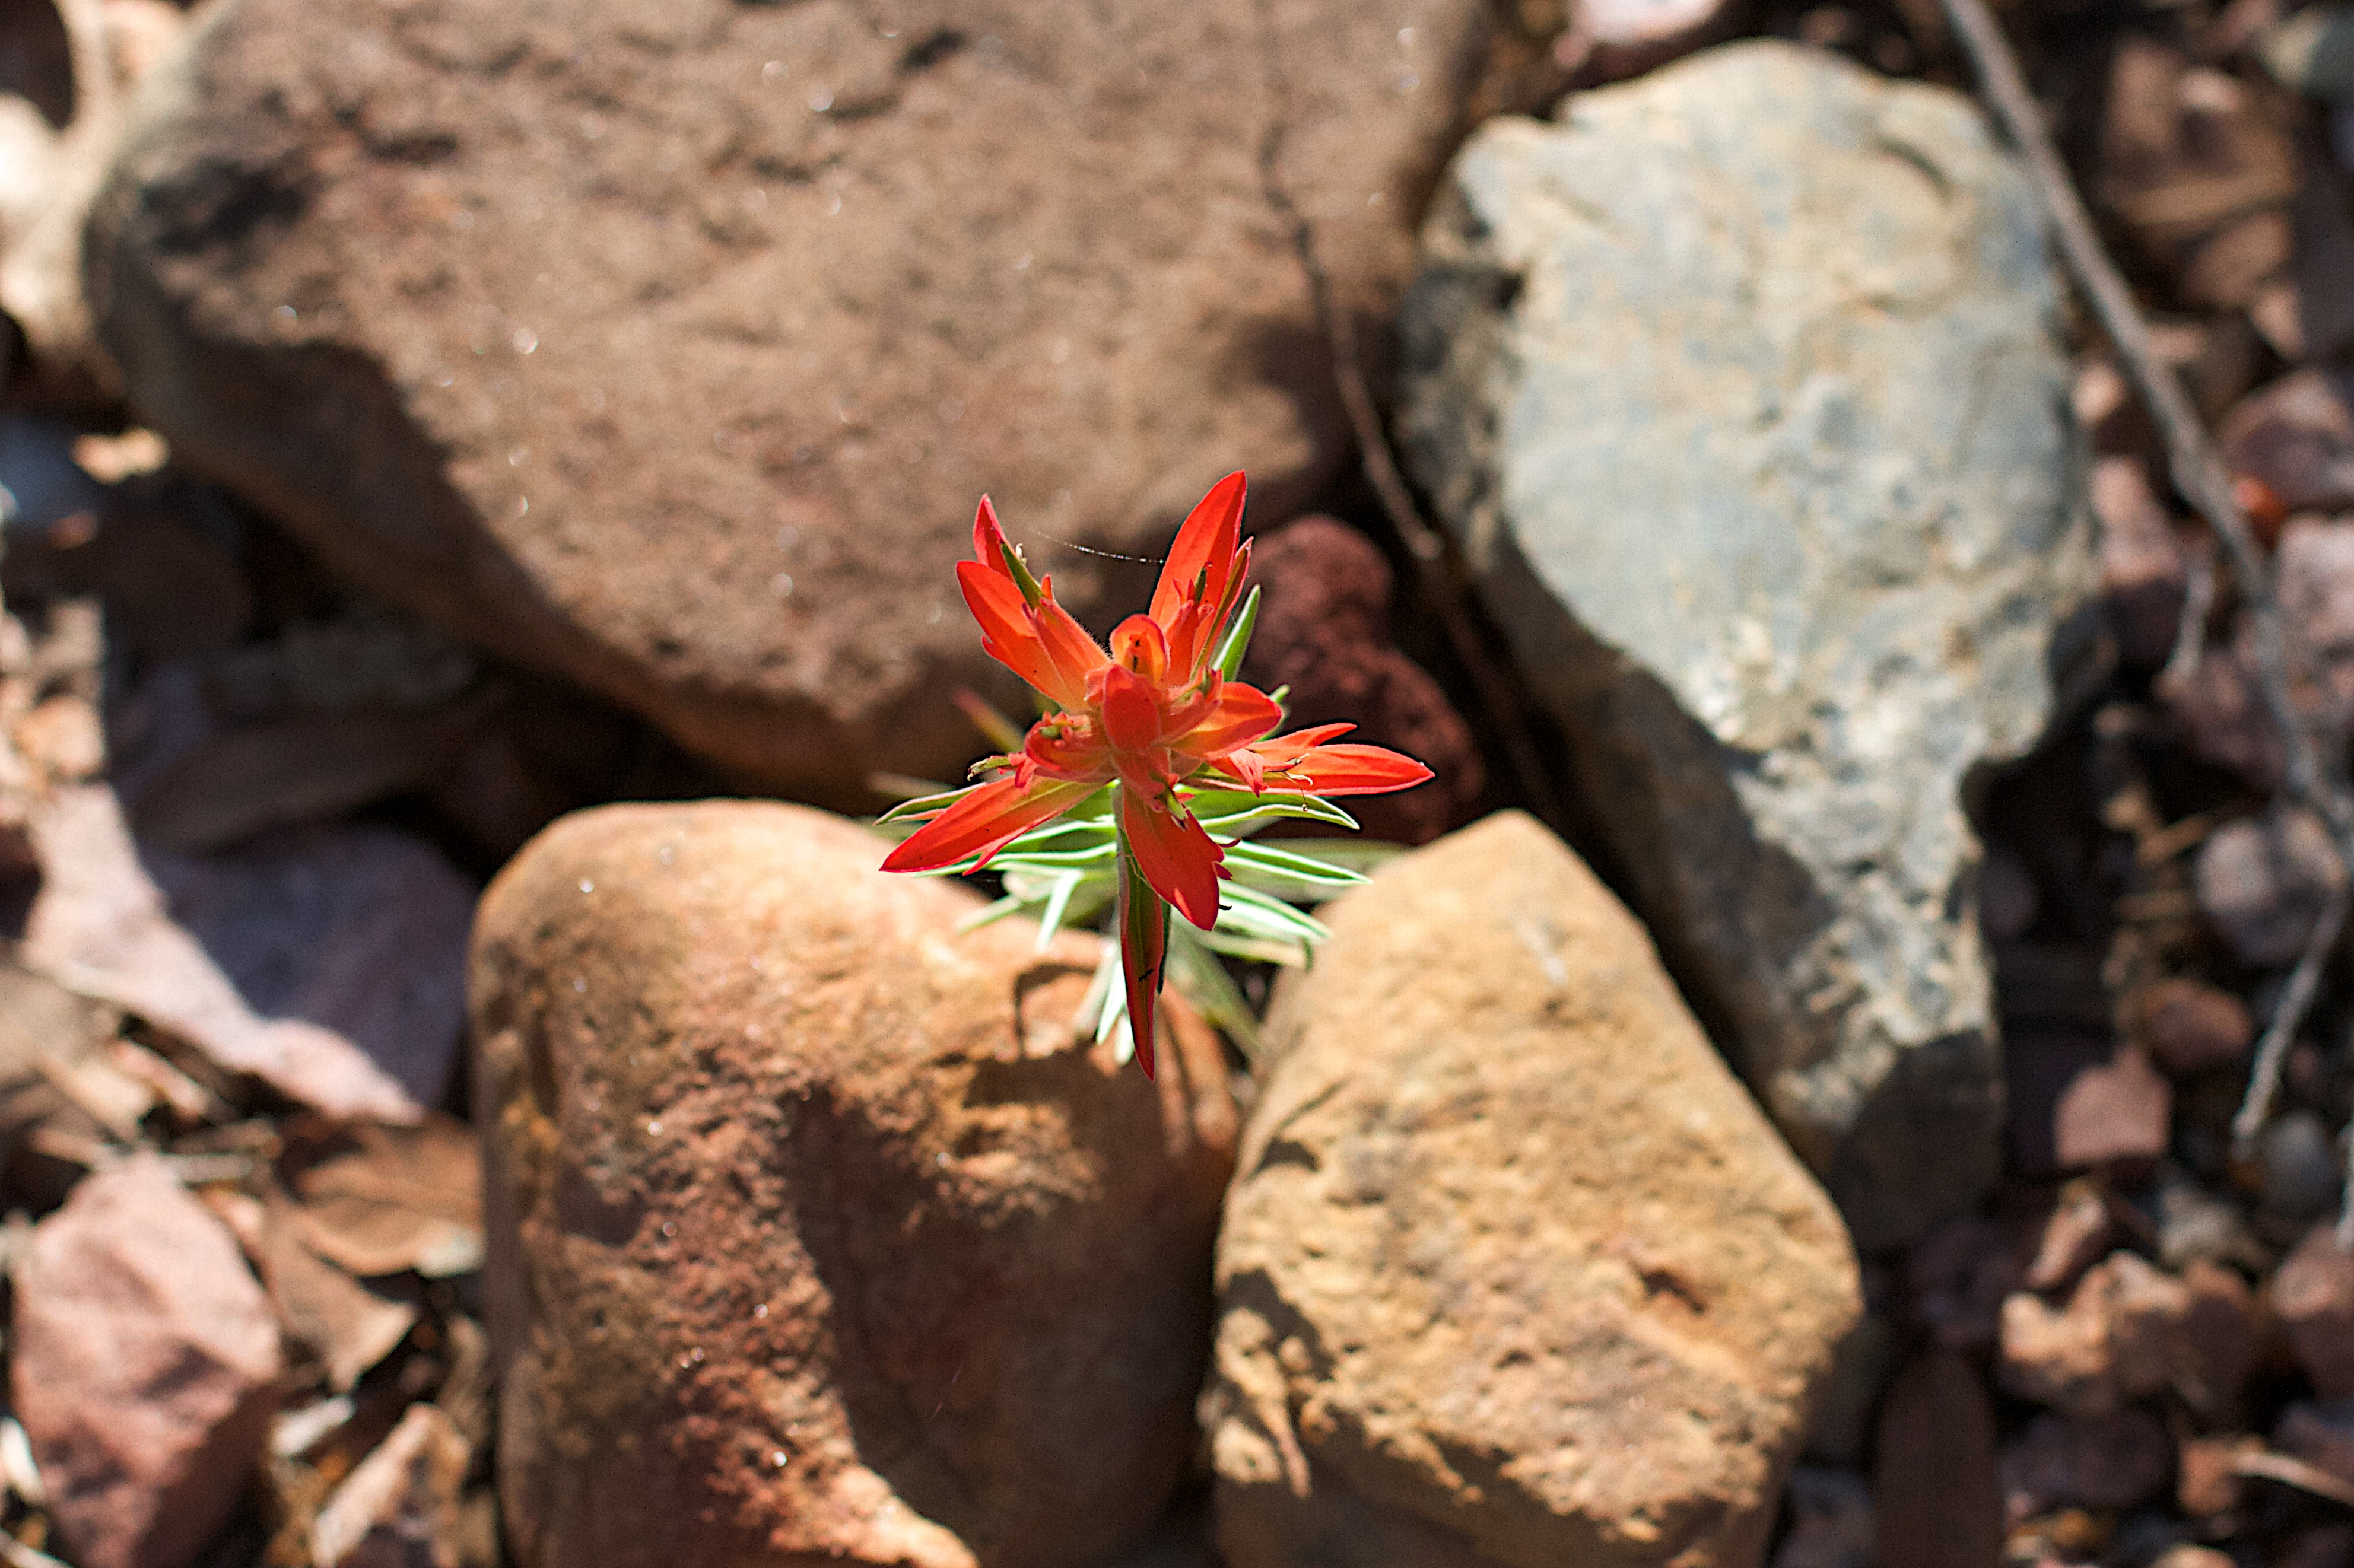
tree, nature, rock, plant, leaf, flower, wildlife, autumn, soil, botany, flora, fauna, macro photography